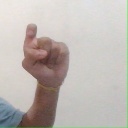
अक्षर: इ